Saint James the Apostle Parish Church (Paete)

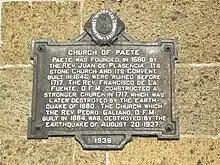
Church PHC historical marker installed in 1939

In 1939, the National Historical Institute (now National Historical Commission of the Philippines), installed a historical marker for the church. It is also a National Historical Landmark.